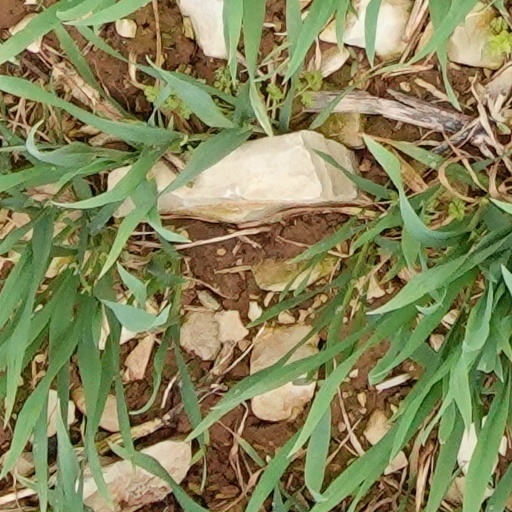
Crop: wheat